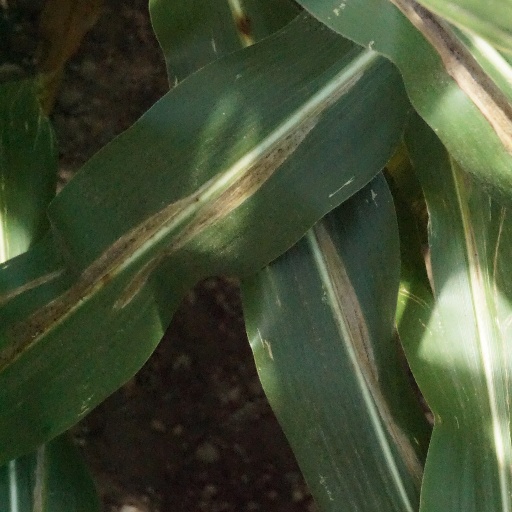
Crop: maize; corn